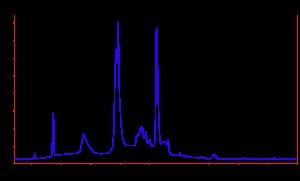
Un tube fluorescent est une lampe électrique de forme tubulaire, de la famille des lampes à décharge à basse pression. Il contient du mercure à l'état gazeux, dont les atomes sont ionisés sous l'effet d'un courant électrique appliqué entre les électrodes placées à chaque extrémité du tube ; ils émettent alors par luminescence un rayonnement essentiellement ultraviolet, qui est converti en lumière visible par la poudre fluorescente déposée sur les parois du tube. La couleur de la lumière émise dépend de la nature de la poudre fluorescente utilisée.